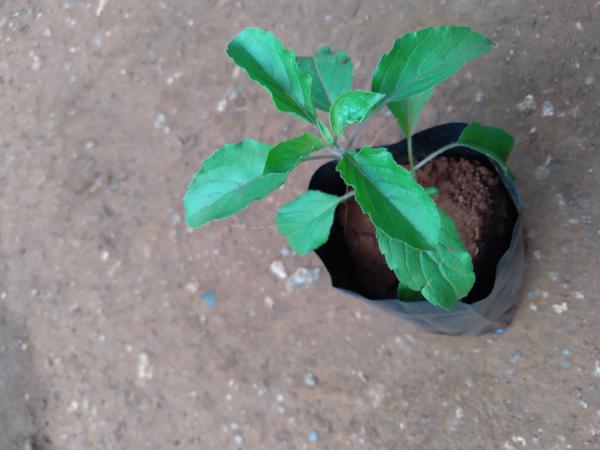
Plant: Tulasi